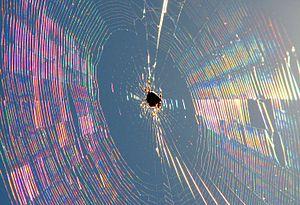
Toile d'araignée vue avec une lumière incidente, avec effet miroitement ( et polarisation de la lumière